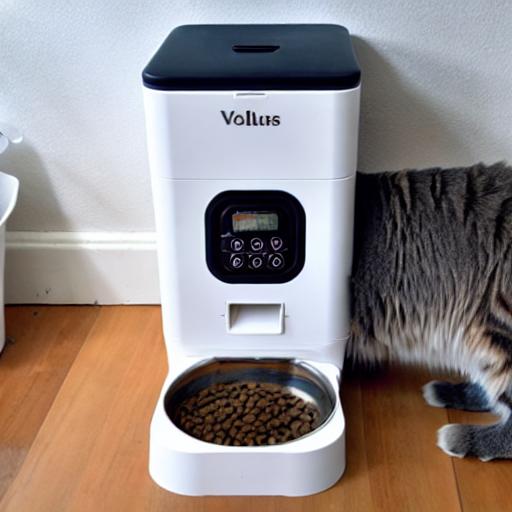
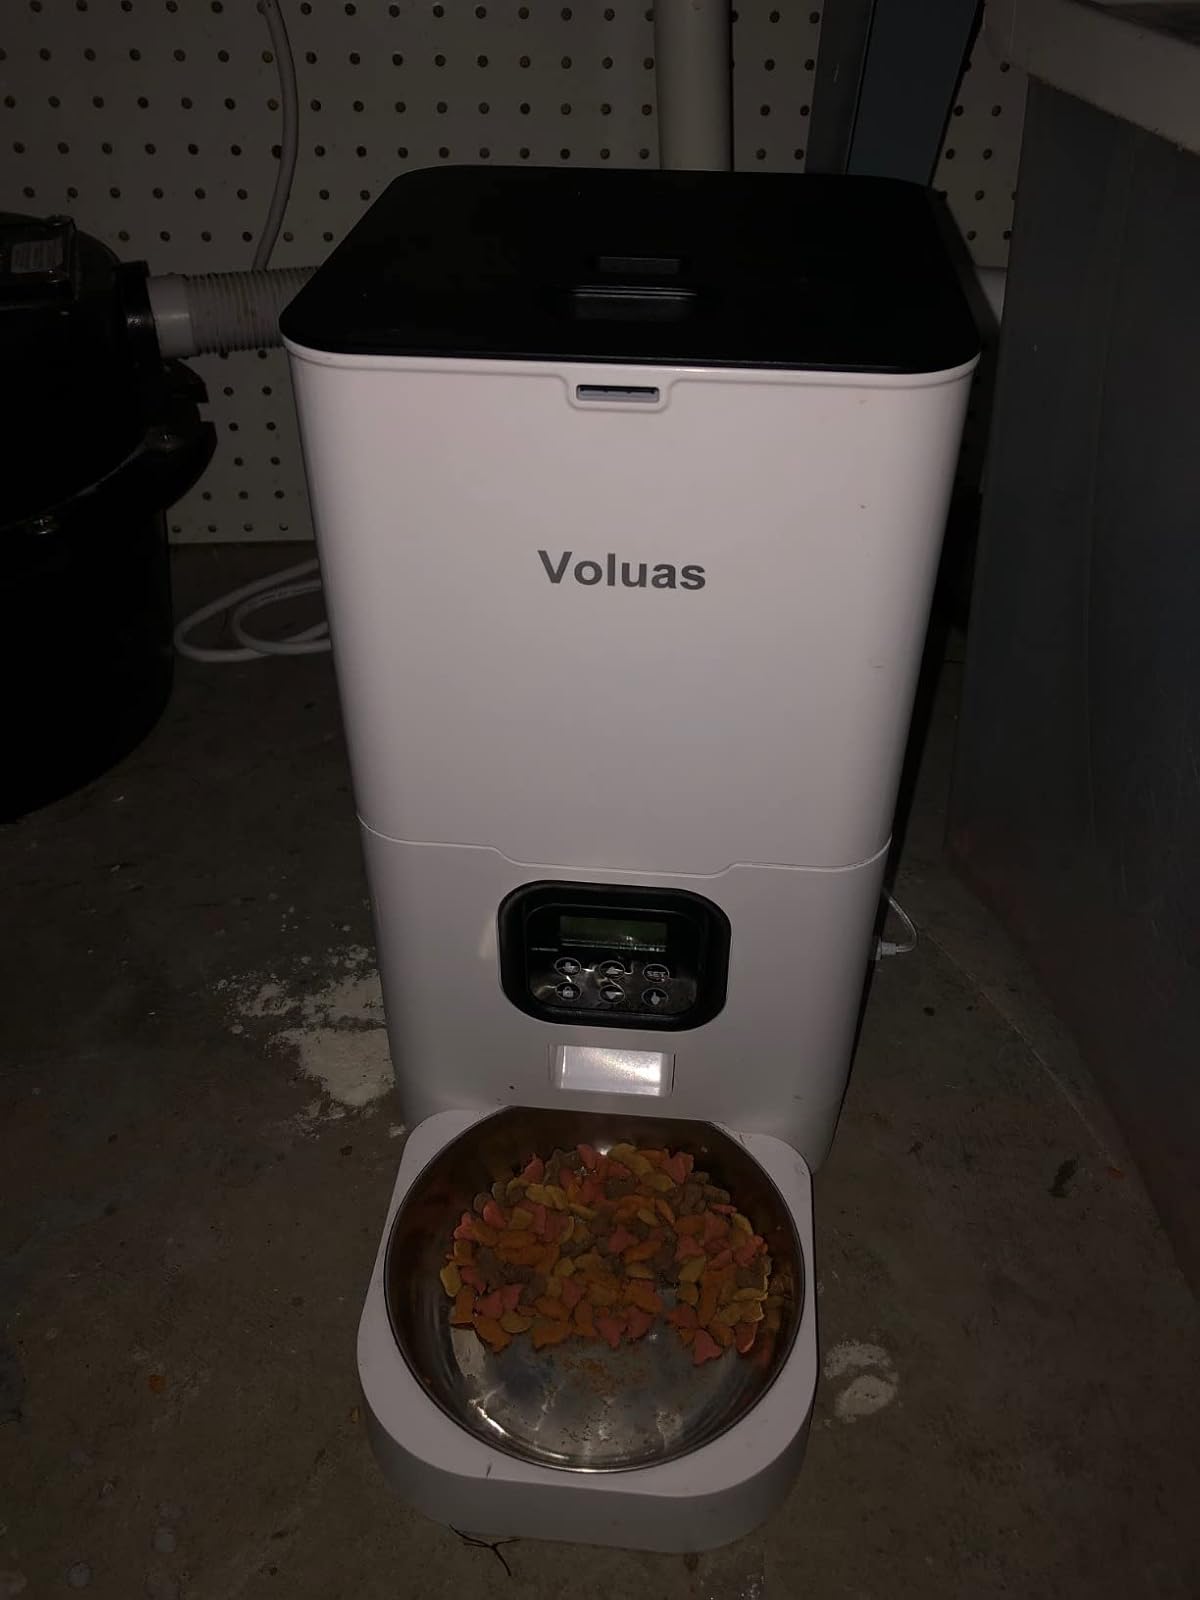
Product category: items_feeder
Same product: no